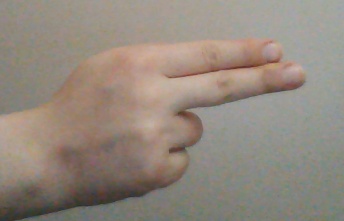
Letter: ain